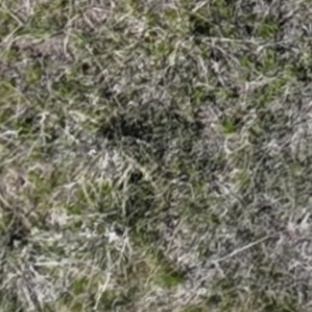
Month: may